Band Baaja Baaraat

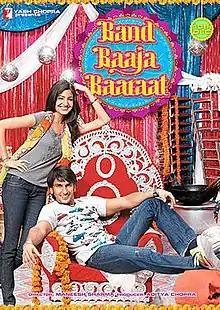
Theatrical release poster

Band Baaja Baaraat (also known as Wedding Planners) is a 2010 Indian Hindi-language romantic comedy film directed by Maneesh Sharma in his directorial debut, written by Habib Faisal, and produced by Aditya Chopra under the Yash Raj Films banner. The film stars Anushka Sharma and Ranveer Singh in his debut role and follows the story of Shruti and Bittoo, two young entrepreneurs who launch a wedding planning business in Delhi and navigate the ups and downs of partnership and romance.